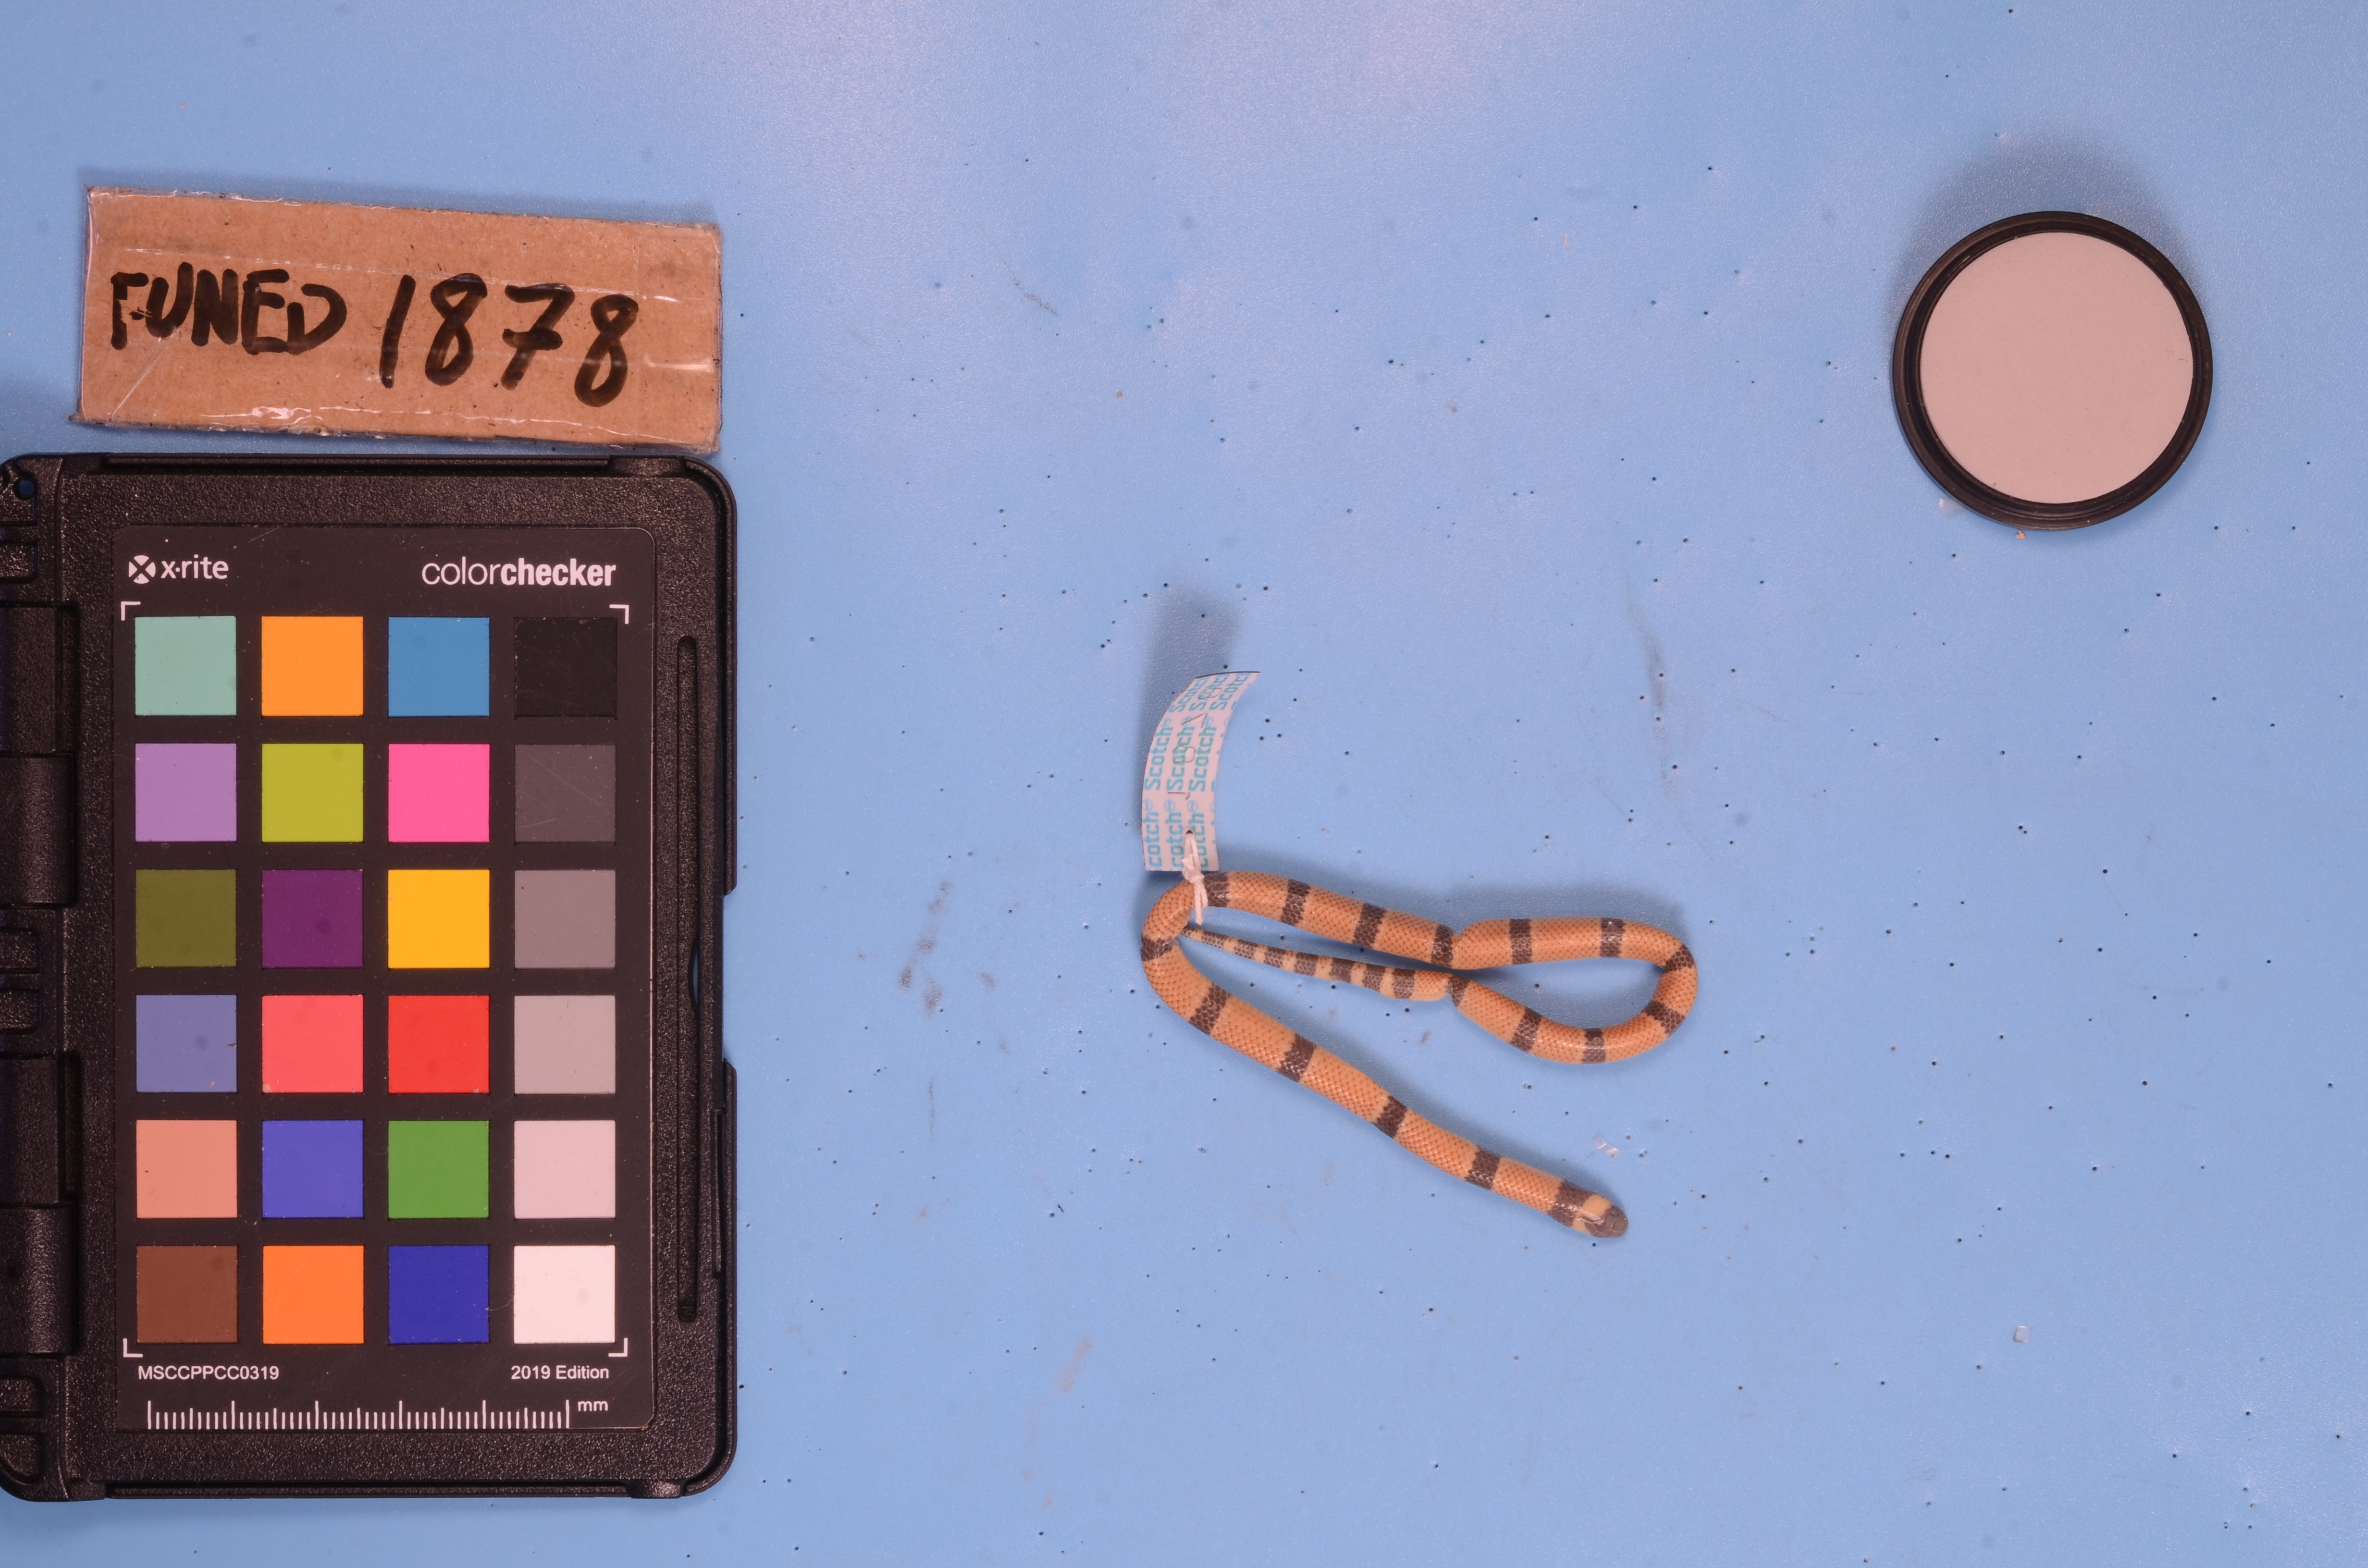
Species: Micrurus corallinus
View: dorsal
Mimicry status: model